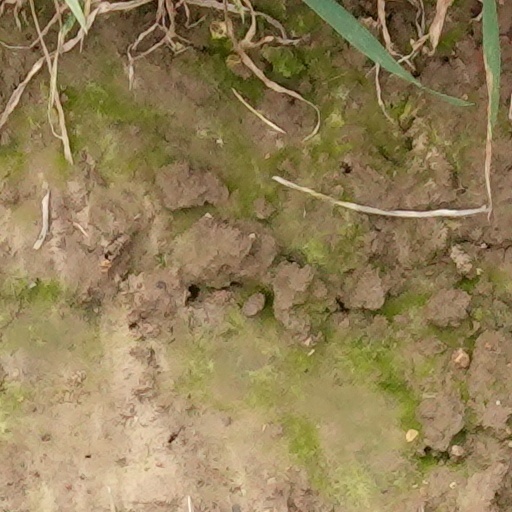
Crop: wheat